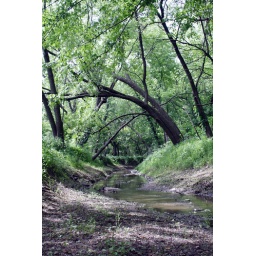
at water works part.I like how the trees are falling over the creek.